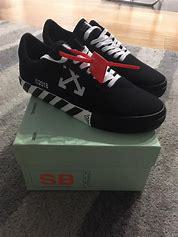
Brand: Off-White
Model: Off Vulc